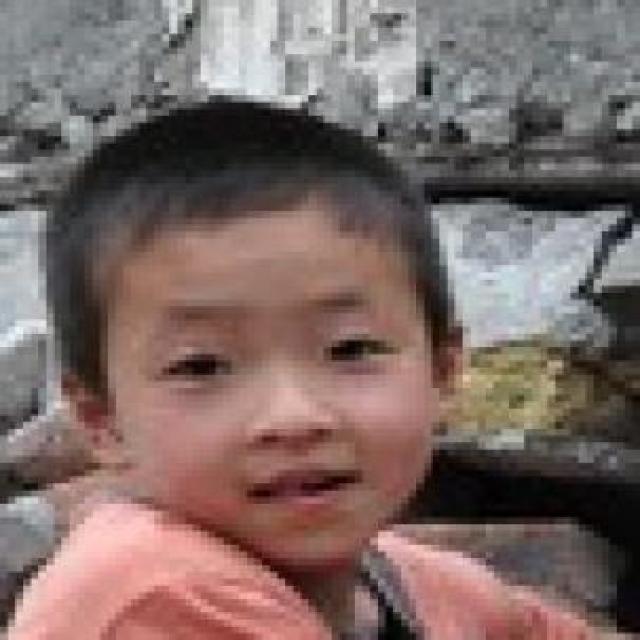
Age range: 0-12